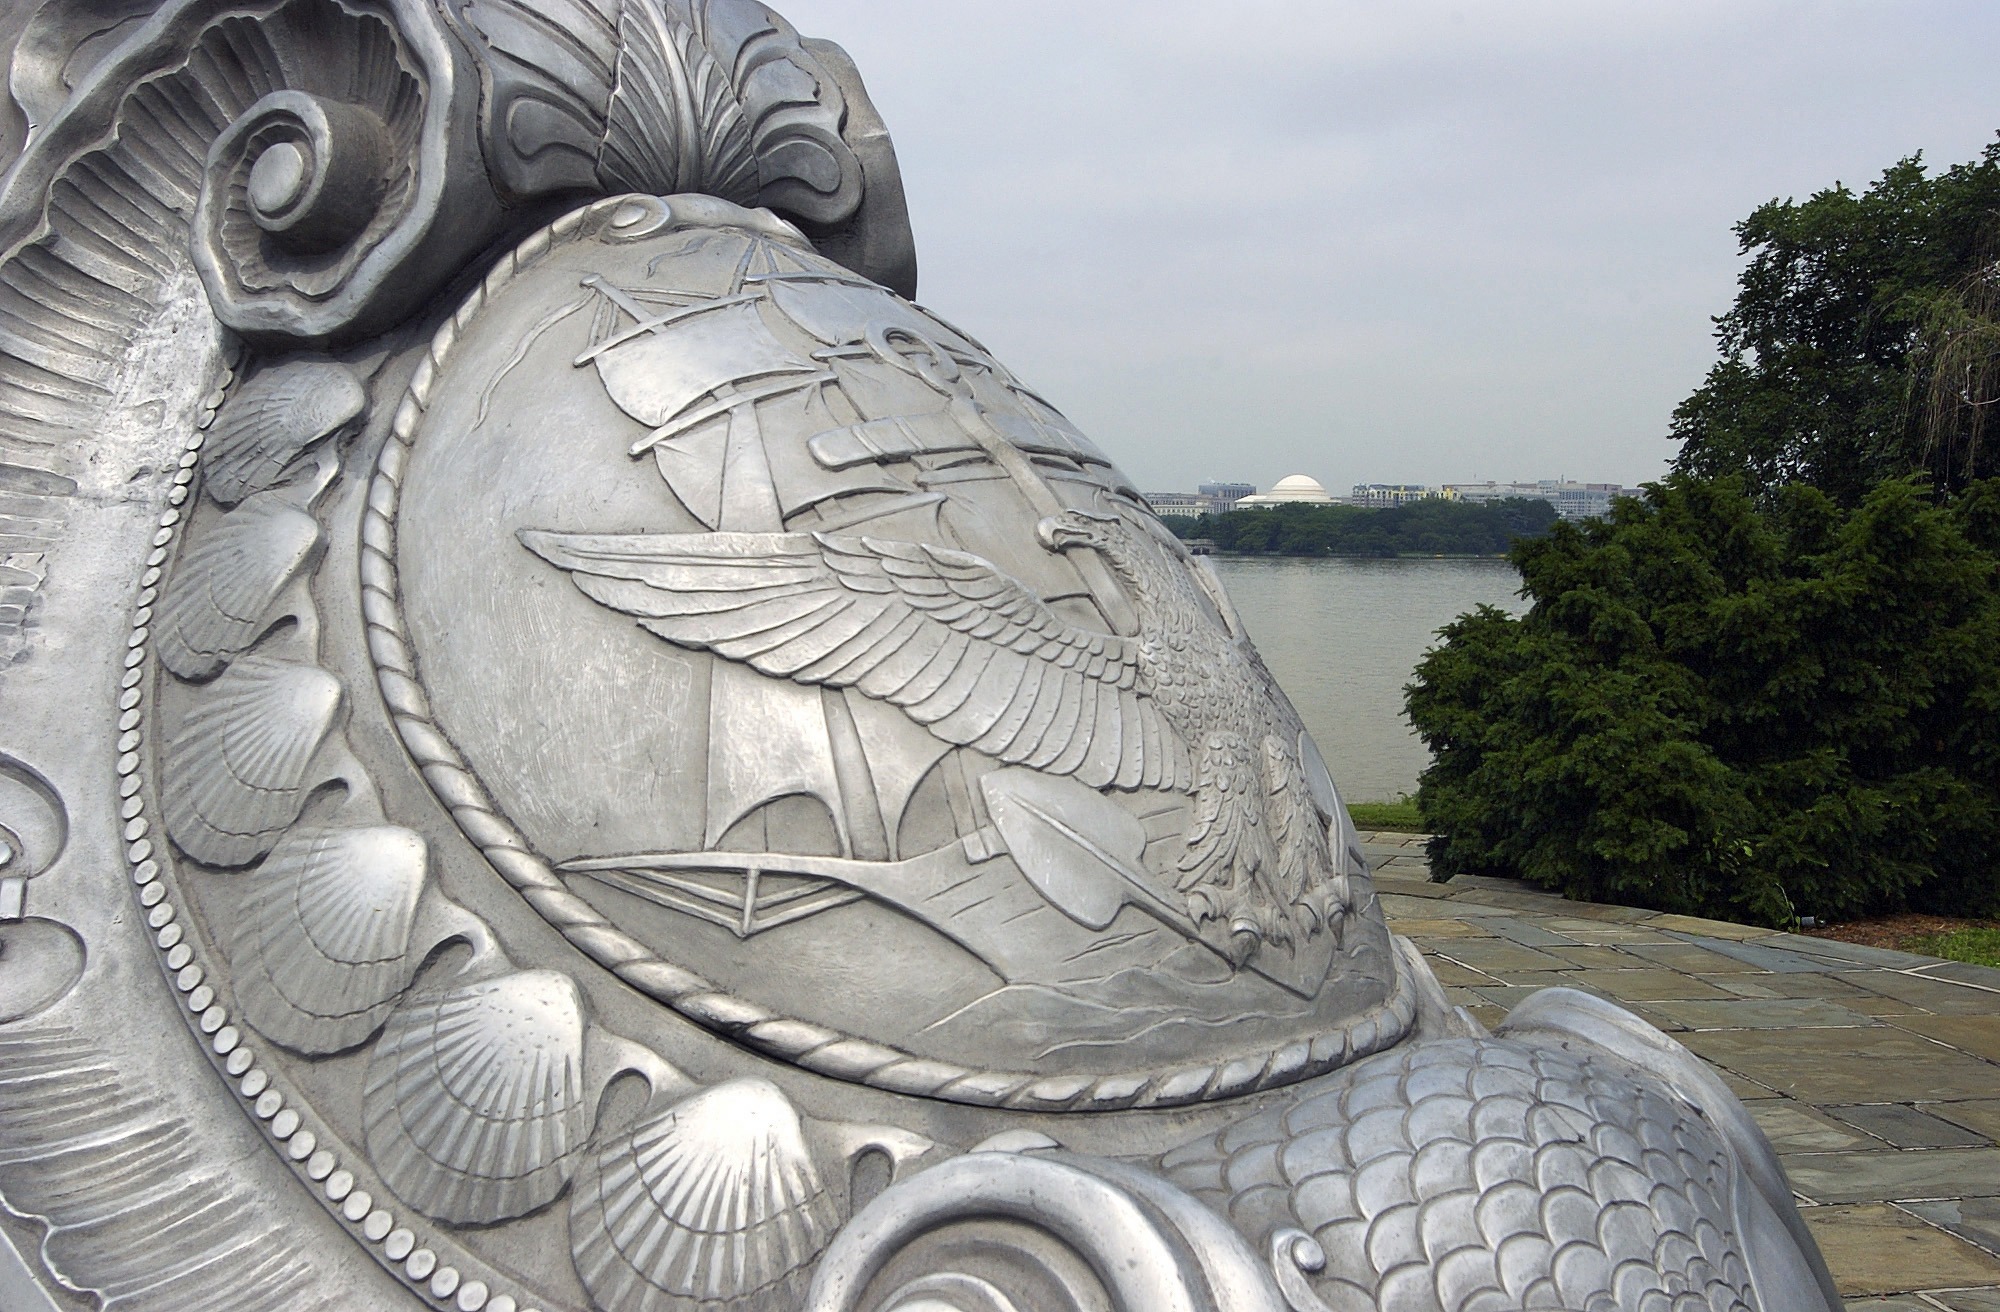
water, nature, sand, sky, wheel, river, monument, statue, macro, tire, emblem, close up, trees, sculpture, outside, art, clouds, carving, navy, virginia, arlington, stone carving, ancient history, automotive tire, official seal